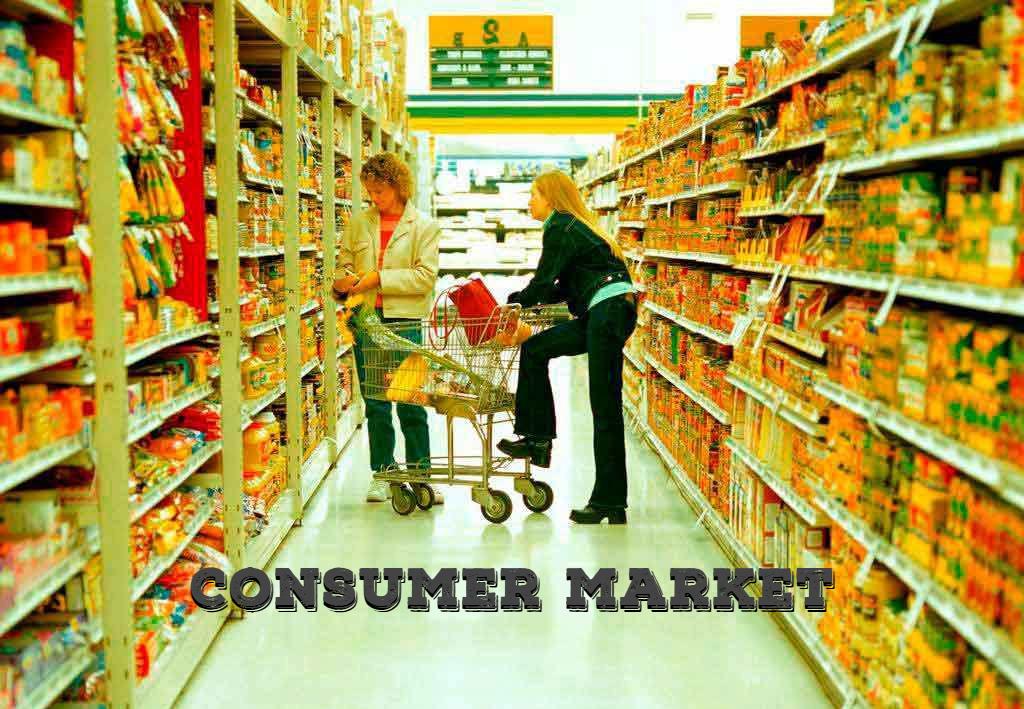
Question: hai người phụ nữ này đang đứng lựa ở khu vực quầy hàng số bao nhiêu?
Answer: số 2